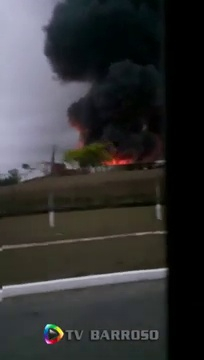
Fire: yes
Smoke: yes